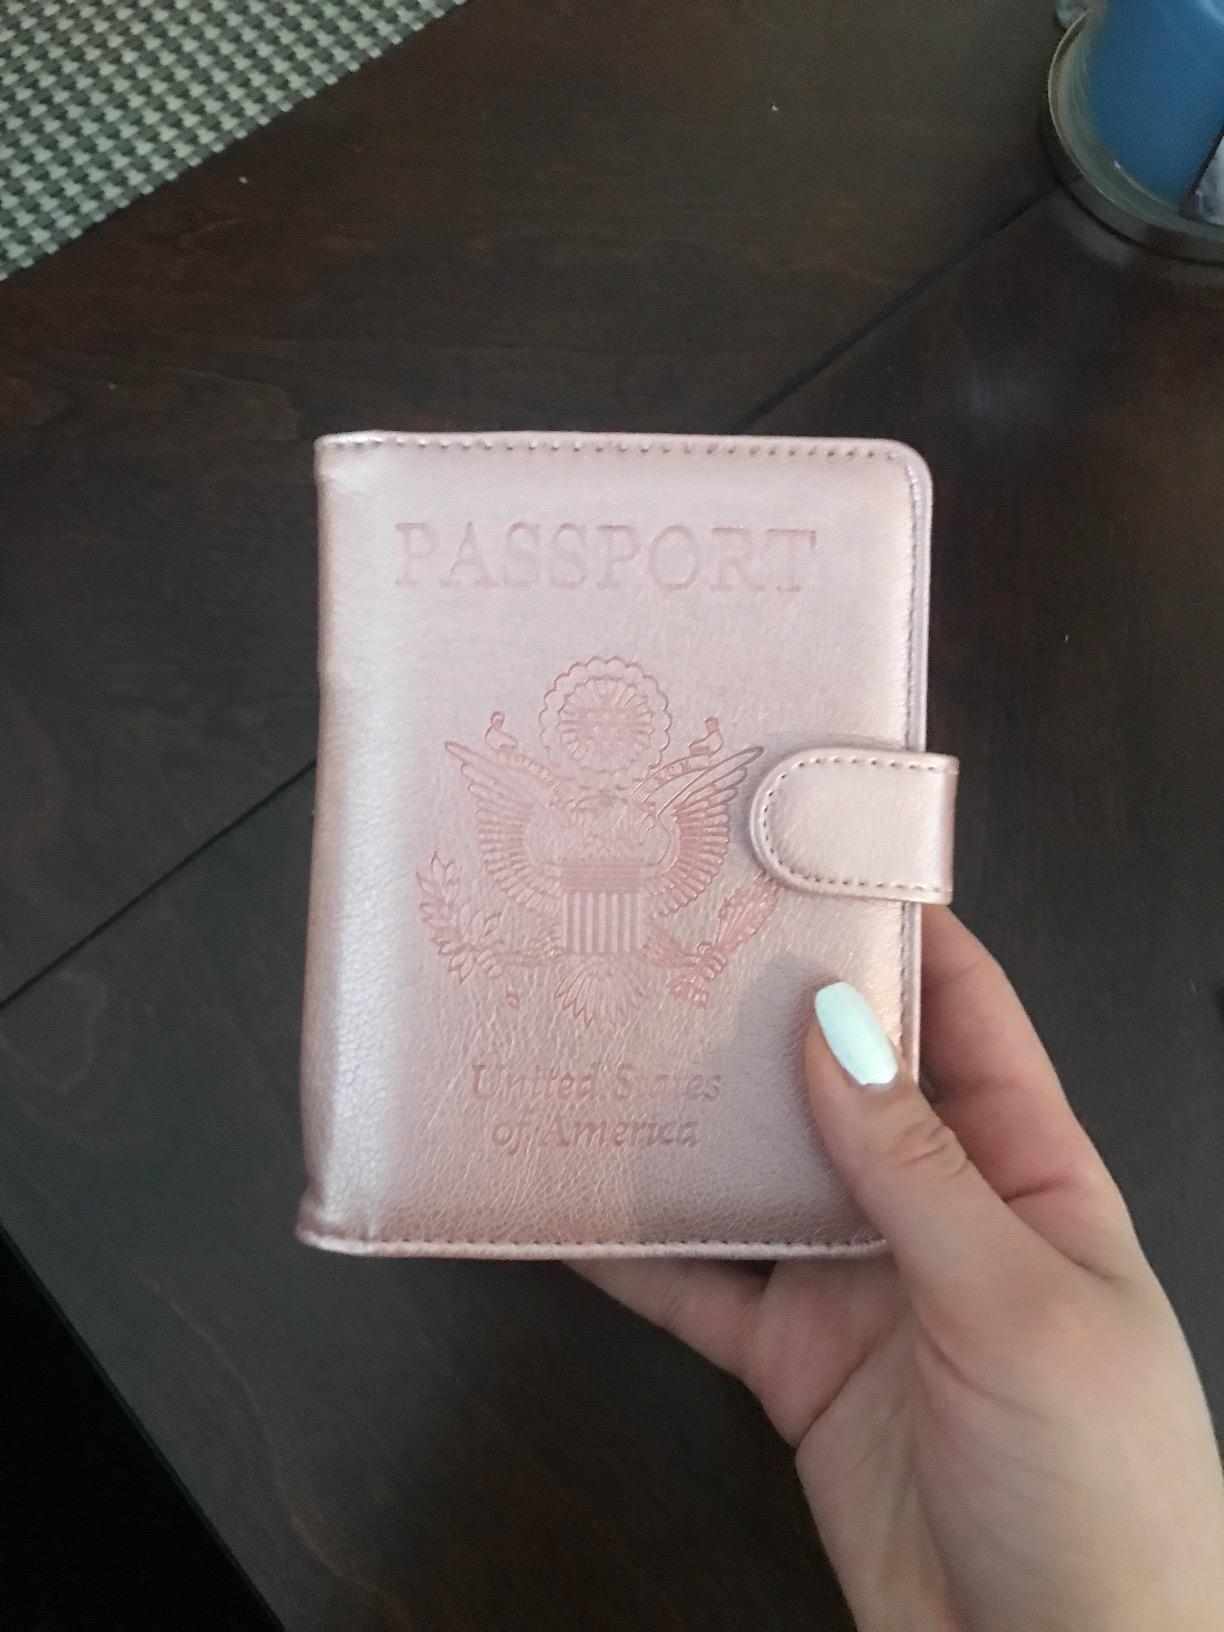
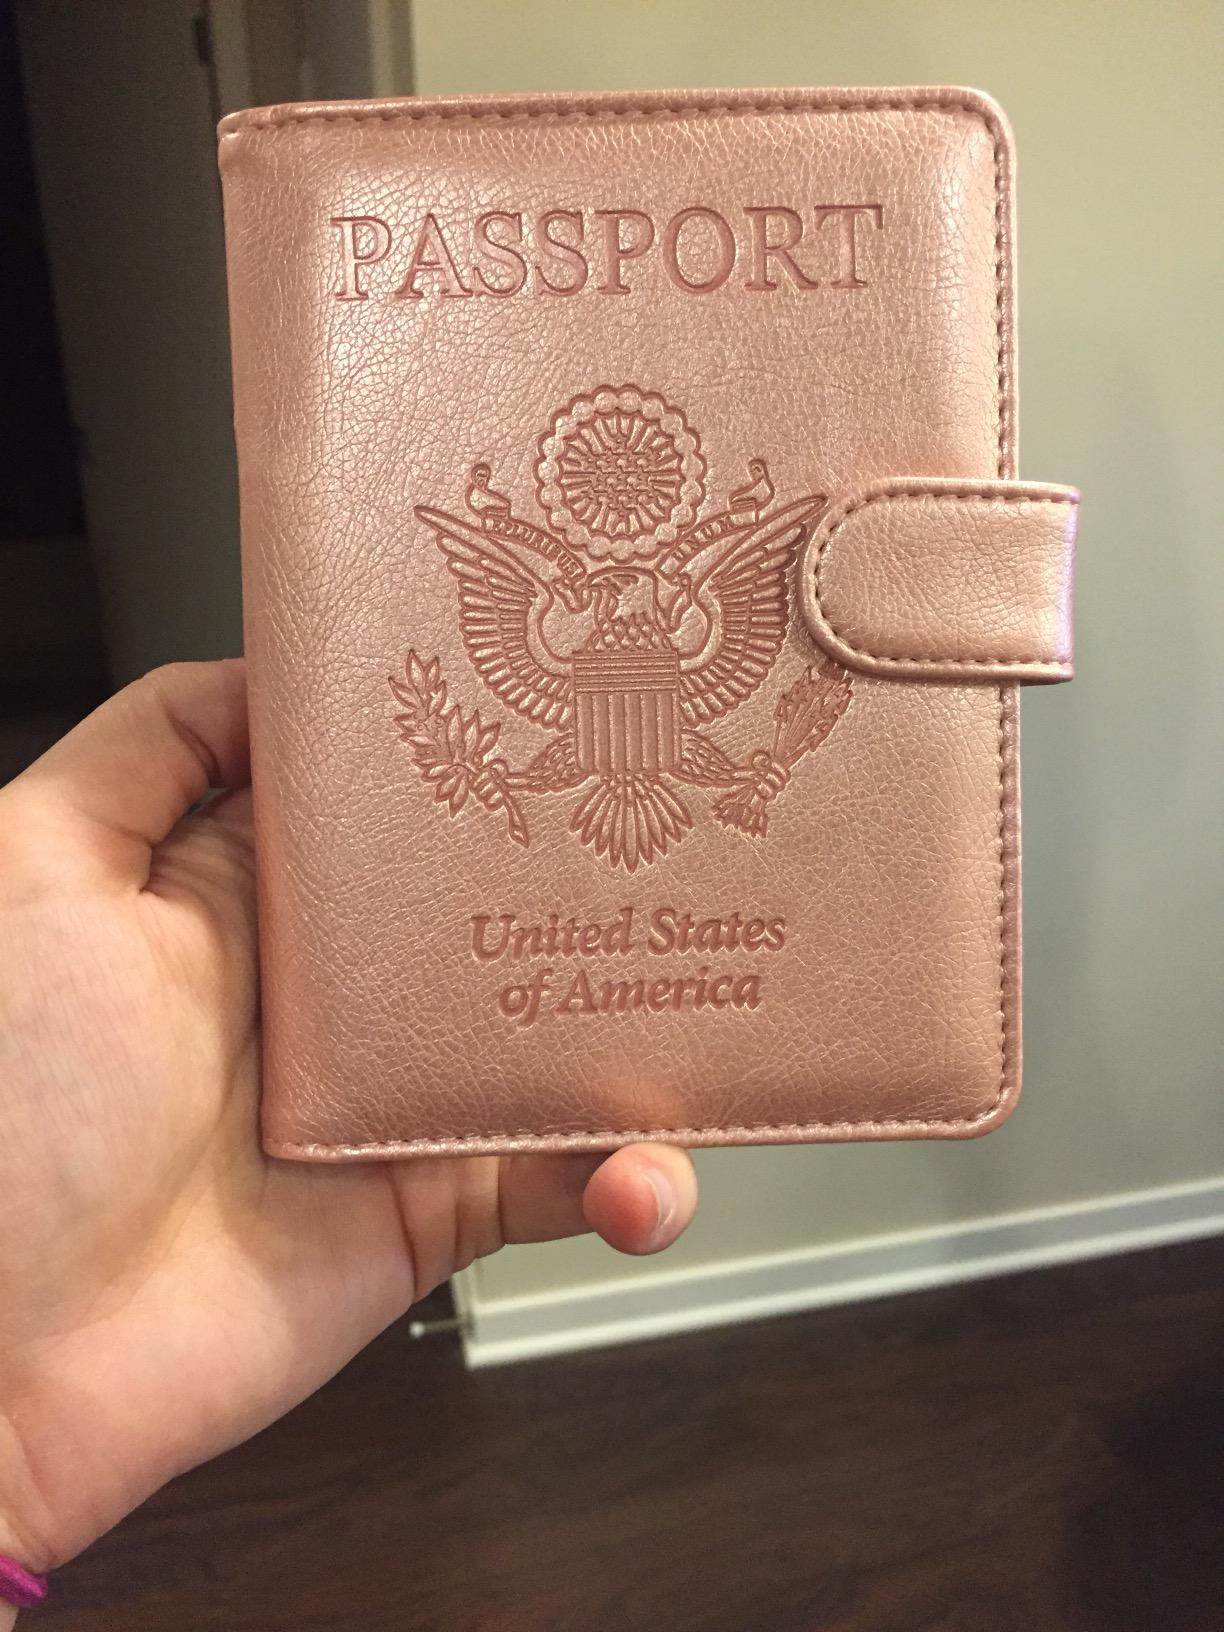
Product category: accessories_wallet
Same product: yes